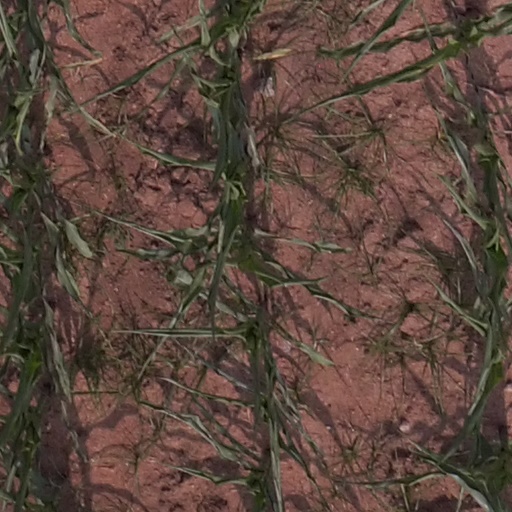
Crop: maize; corn